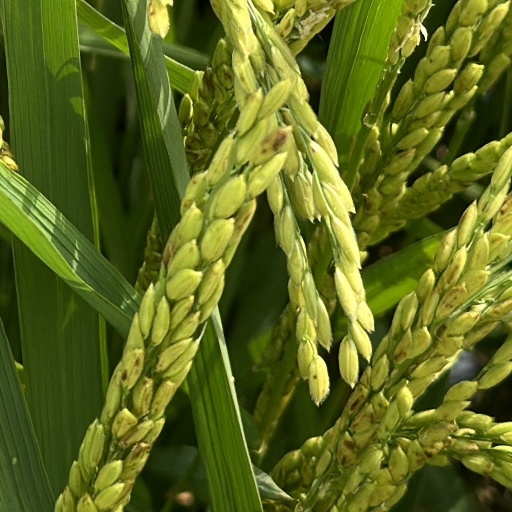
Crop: rice